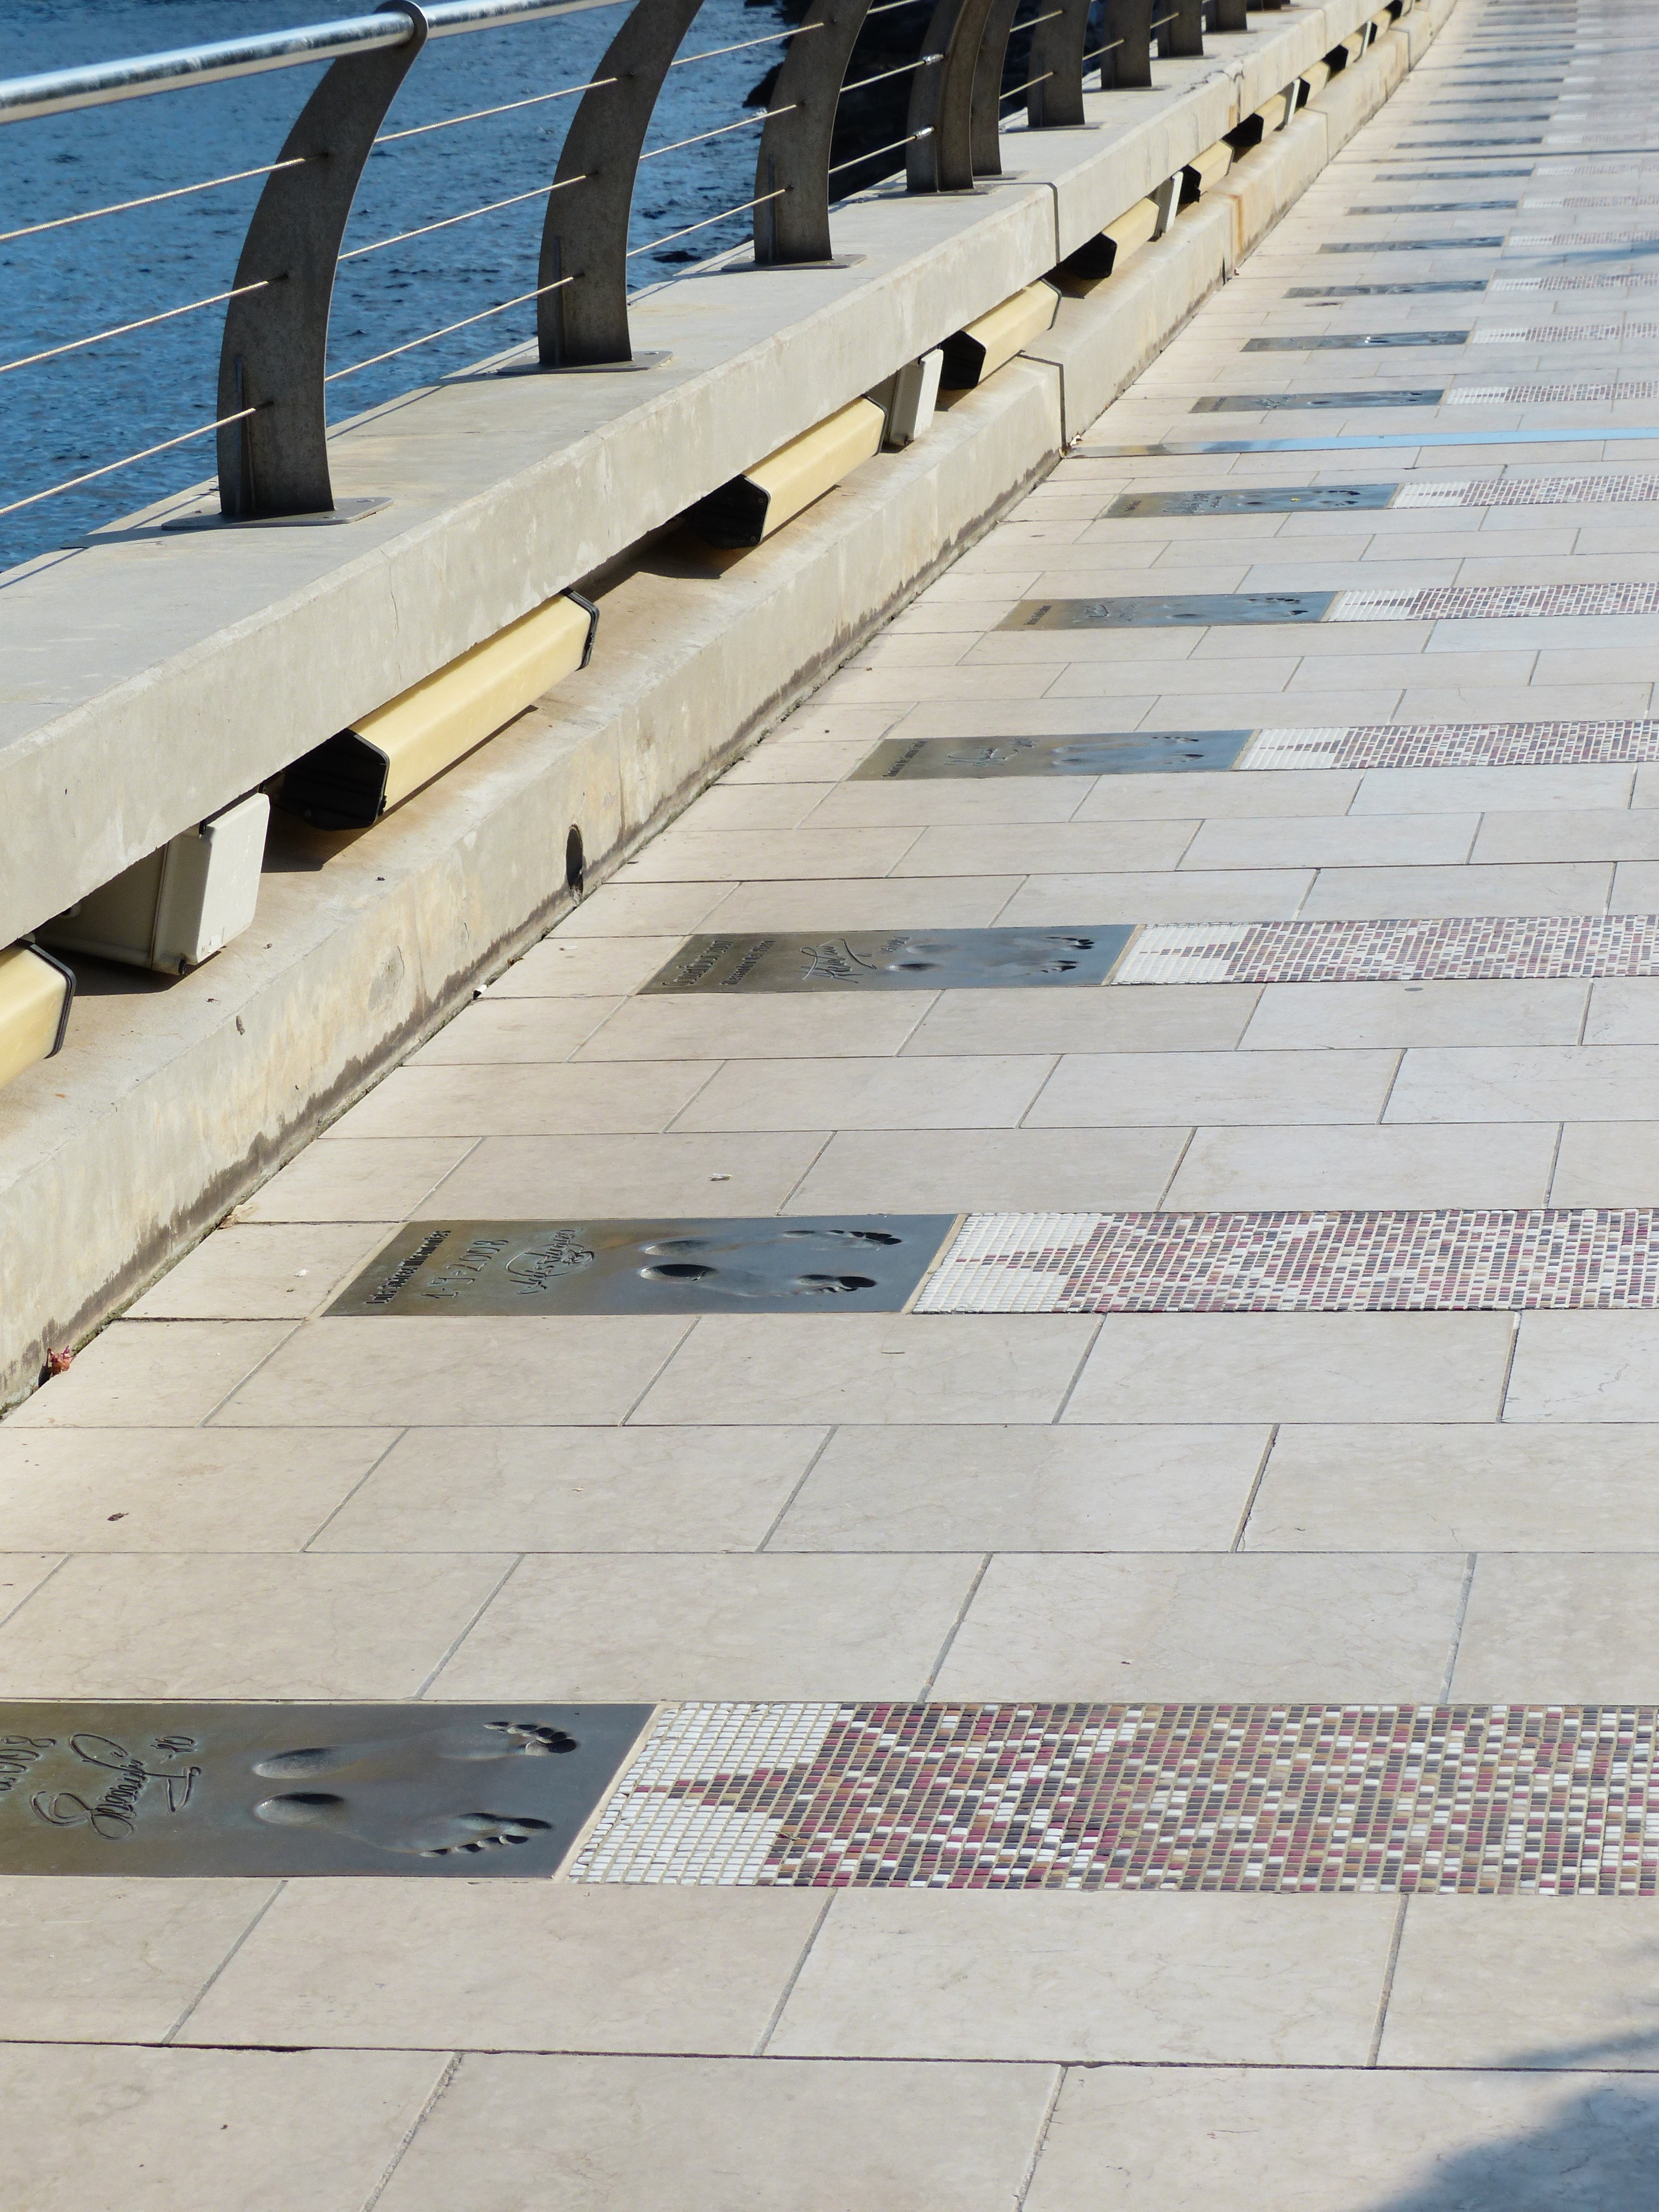
floor, roof, wall, walkway, line, stars, monaco, shape, award, flooring, football player, road surface, outdoor structure, walk of fame, golden foot, champions promenade, fussabdrueck